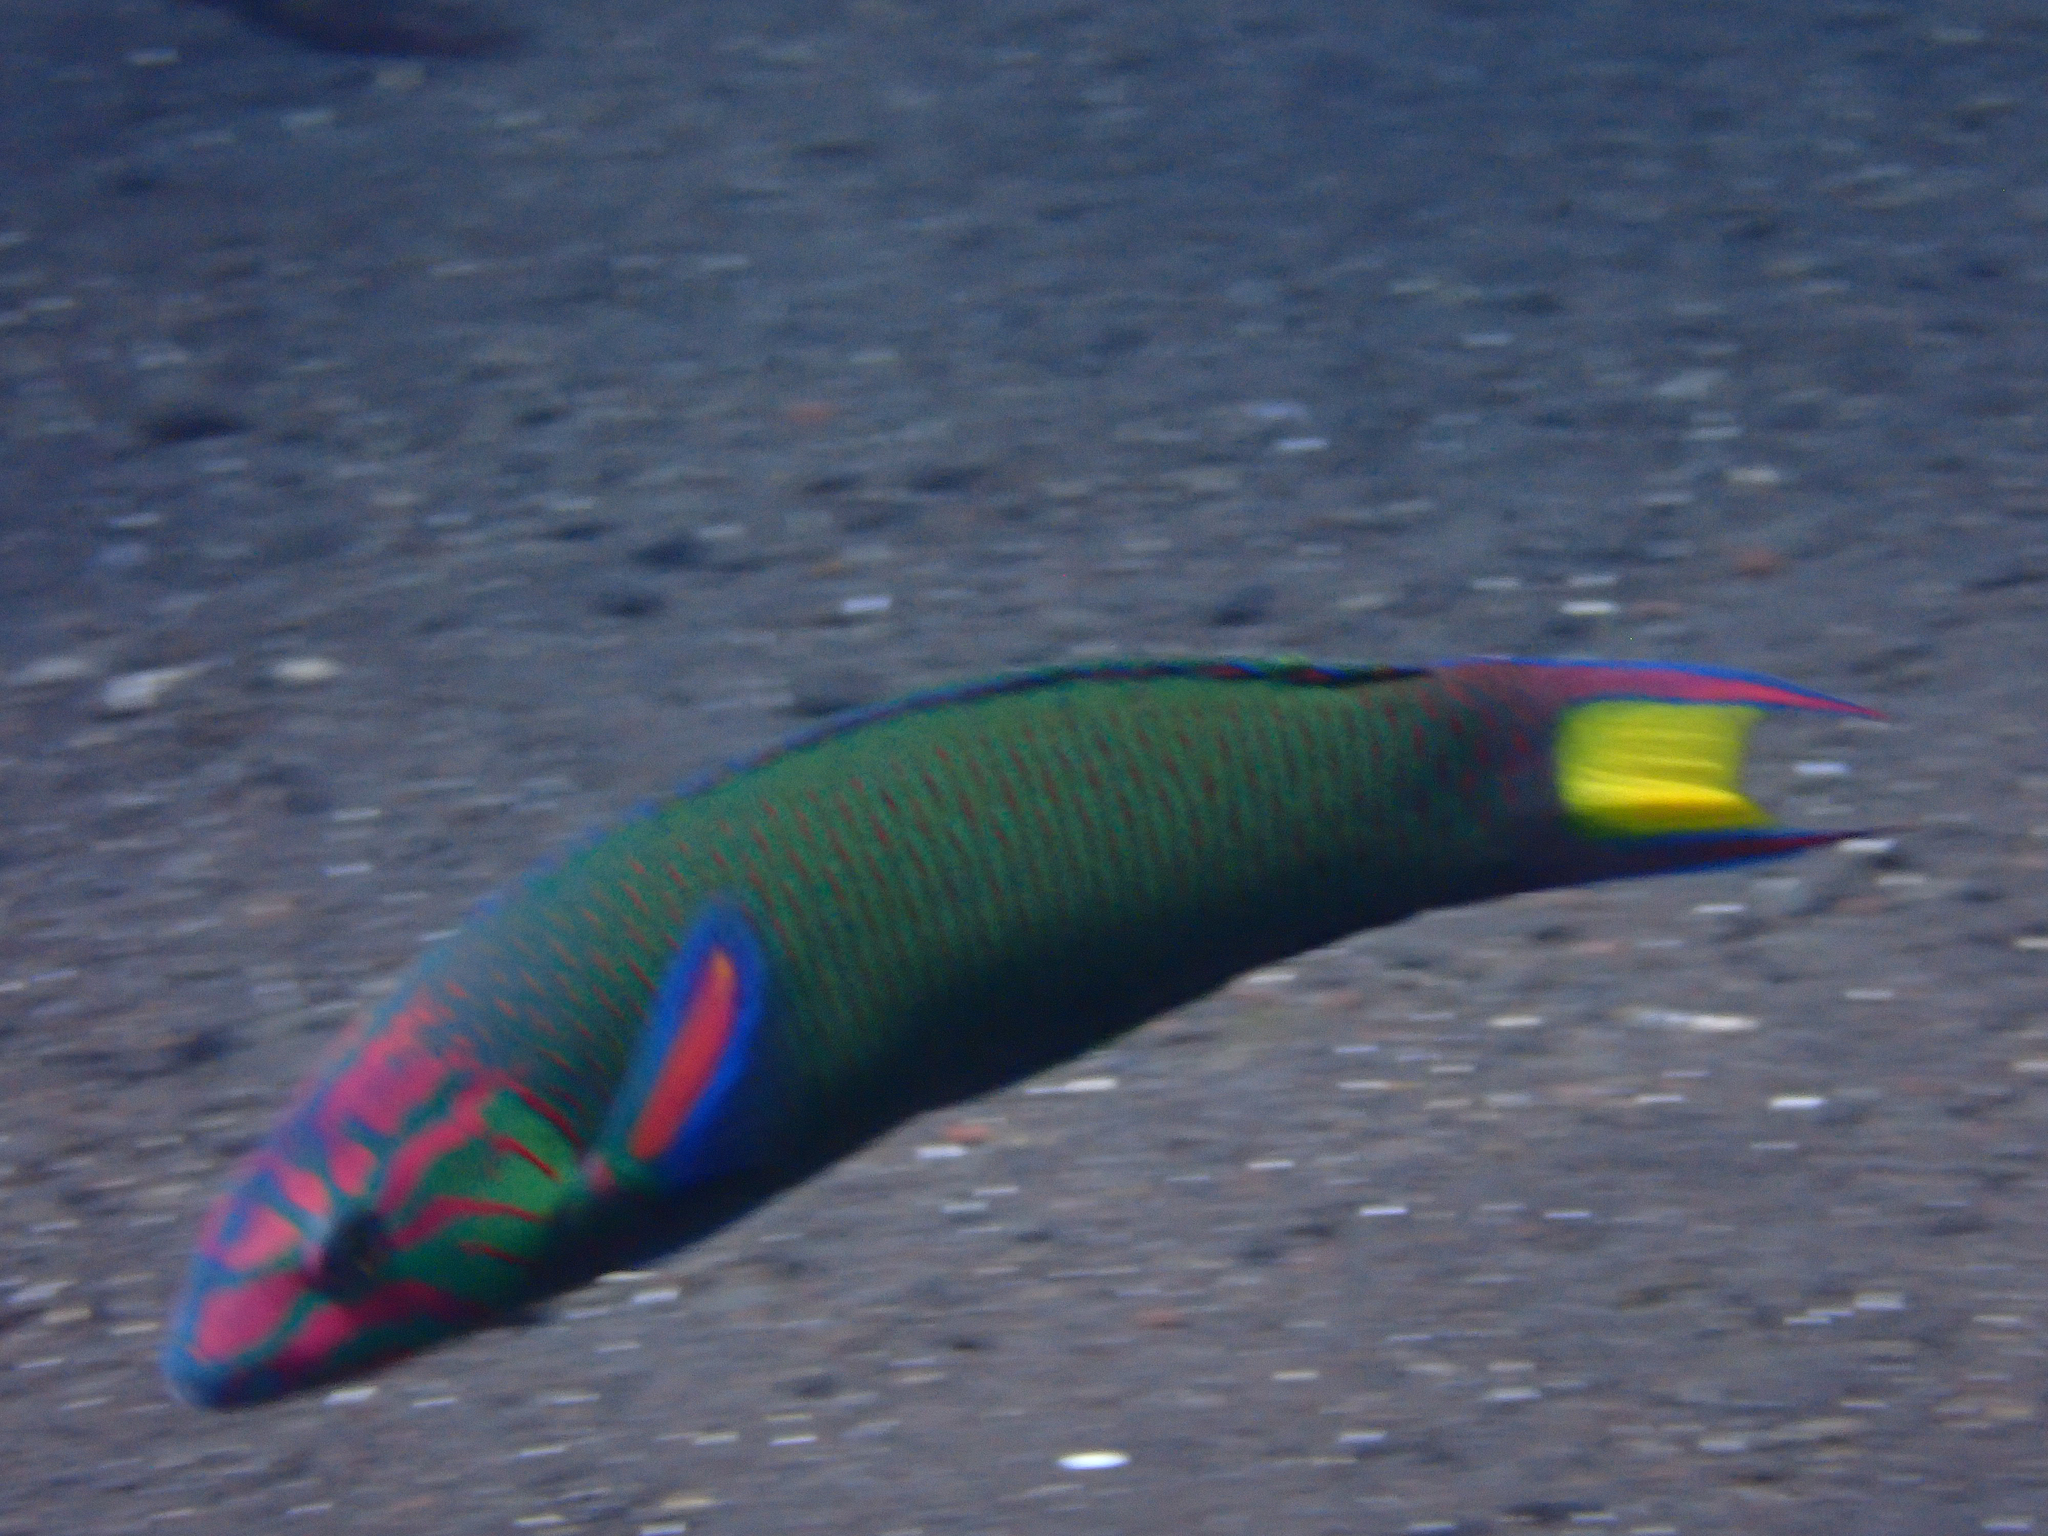
Thalassoma lunare (Moon Wrasse)